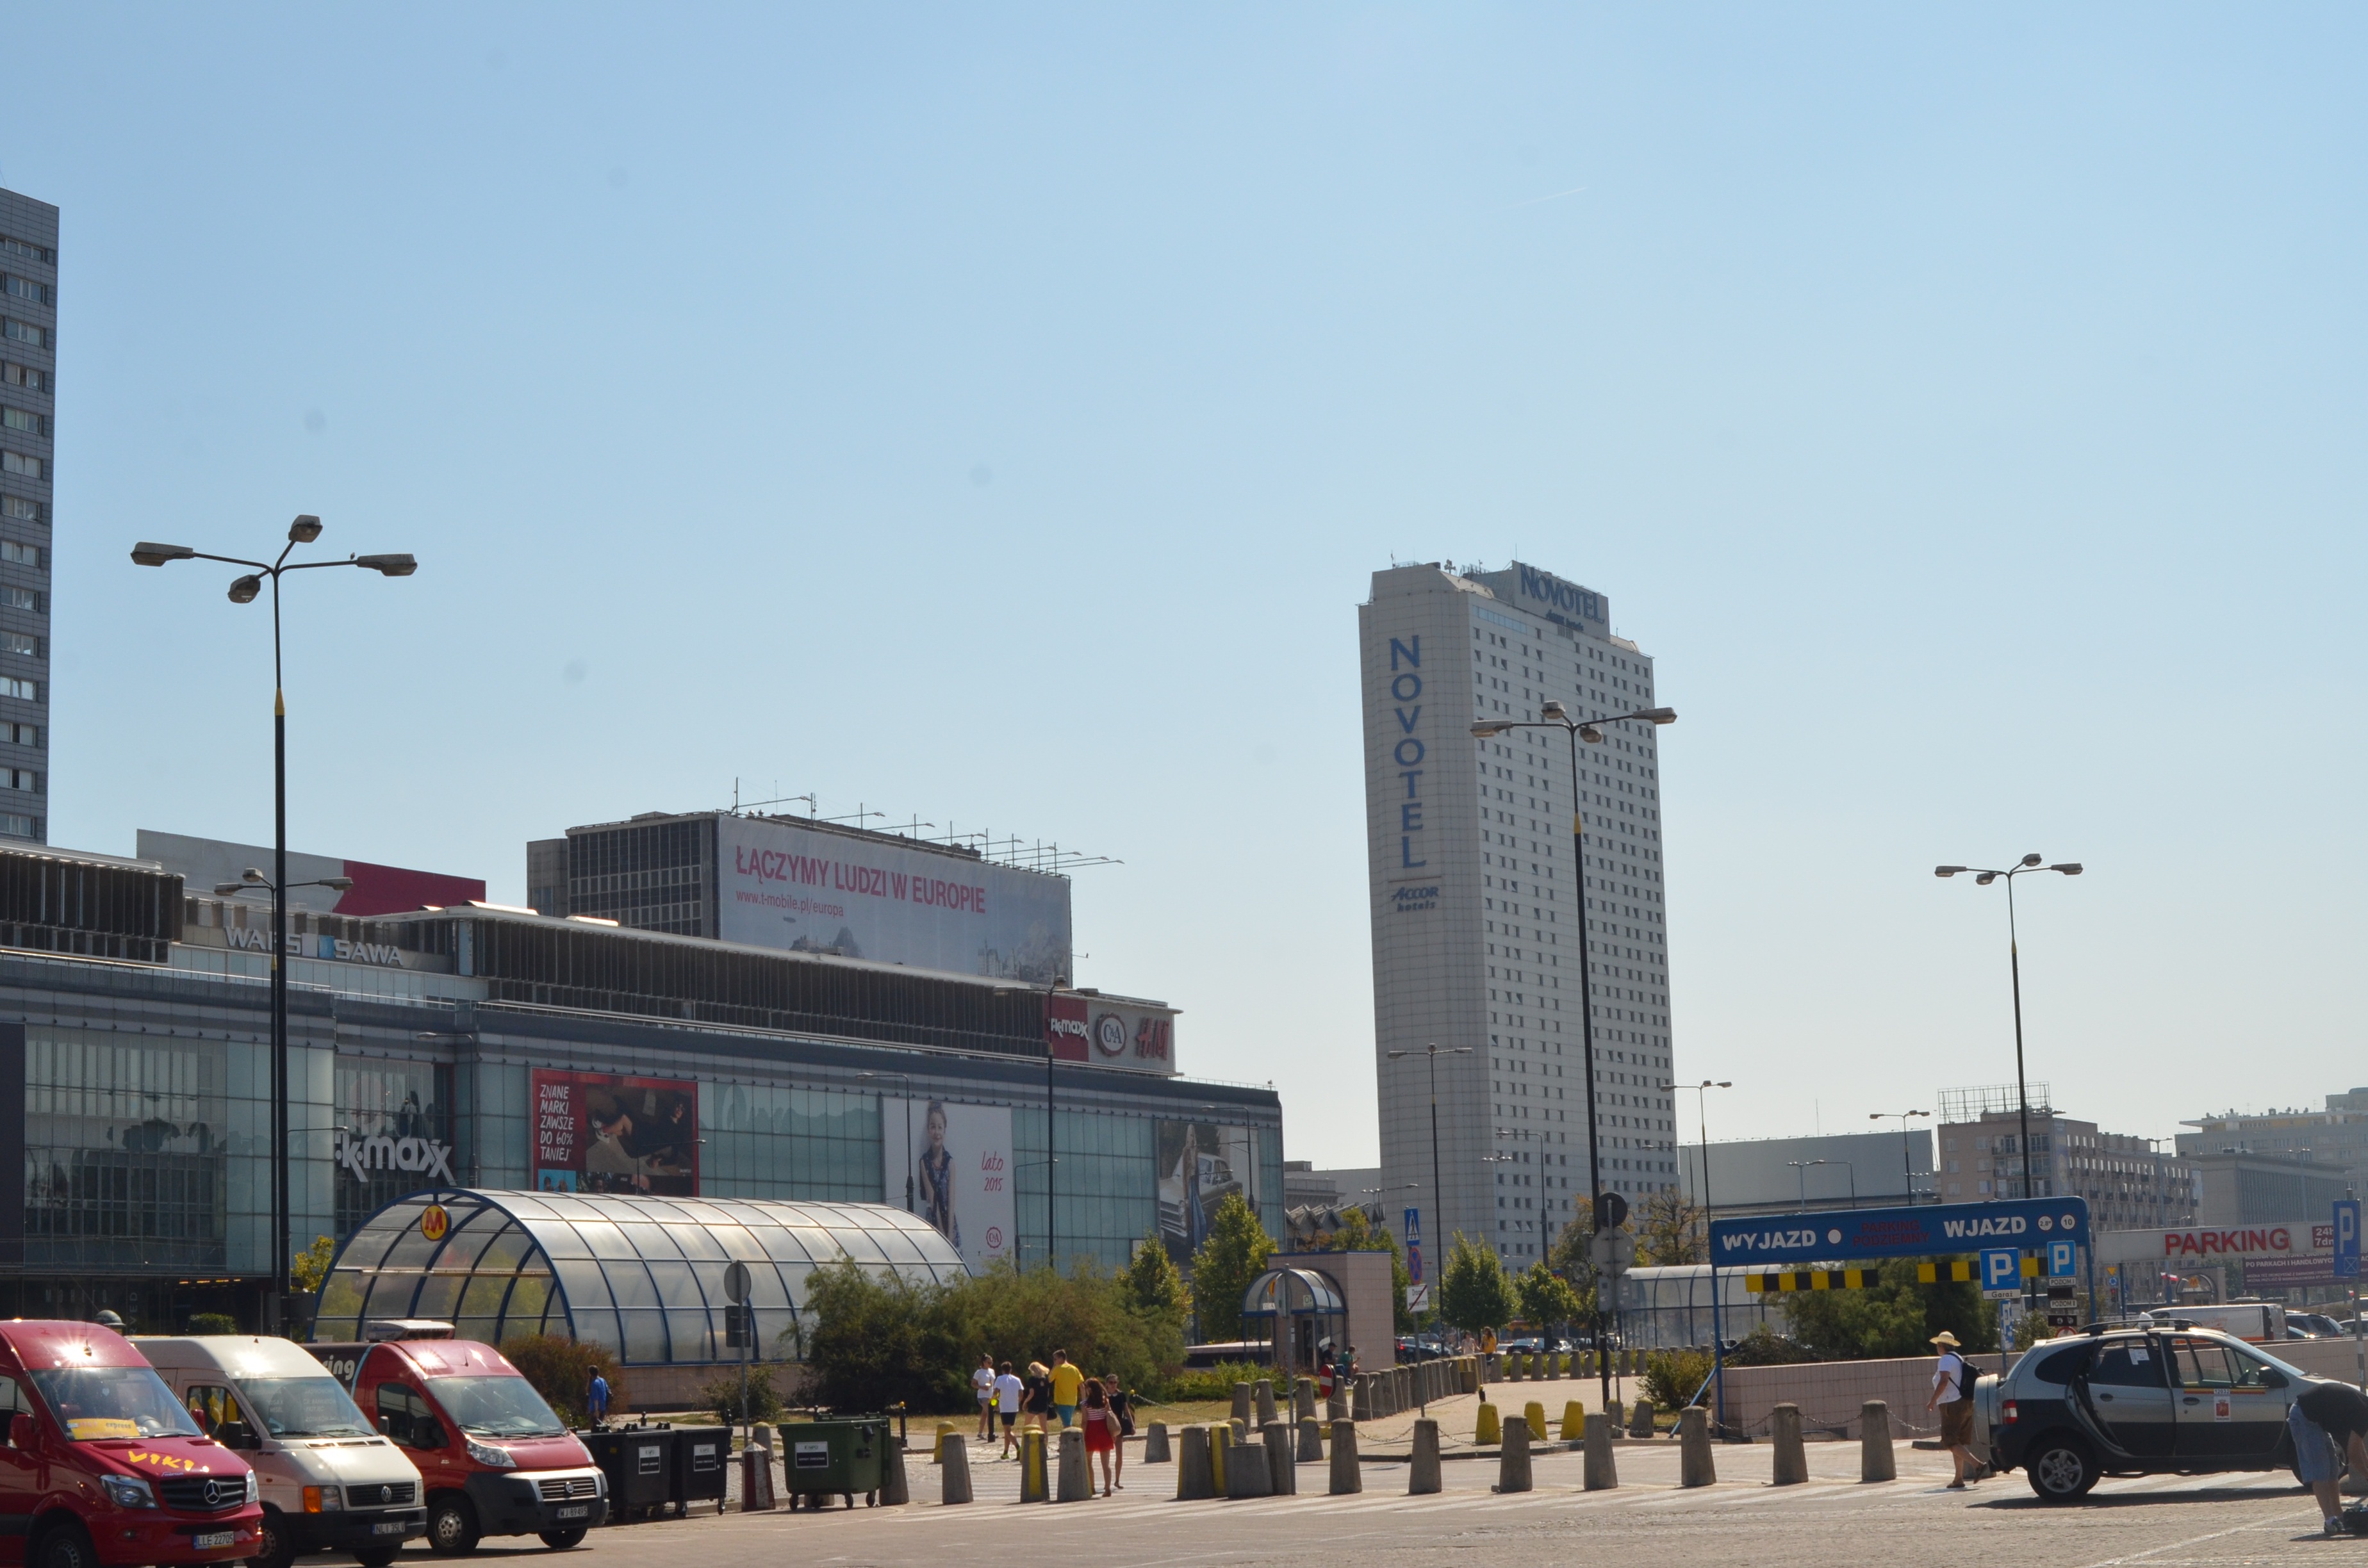
architecture, structure, skyline, traffic, street, highway, building, city, overpass, cityscape, panorama, downtown, transport, vehicle, plaza, stadium, public transport, skyscrapers, poland, superstructure, the roofs, warsaw, big city, the skyscraper, the centre of, urban agglomeration, agglomeration, the city centre, the streets, high houses, children's parade, human settlement, metropolitan area, sport venue